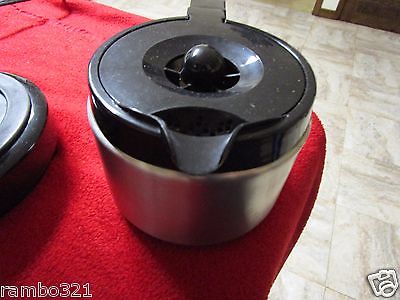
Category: coffee maker